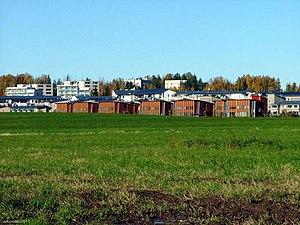
Viikki est un quartier du sud-est d'Helsinki à 8 km du centre.